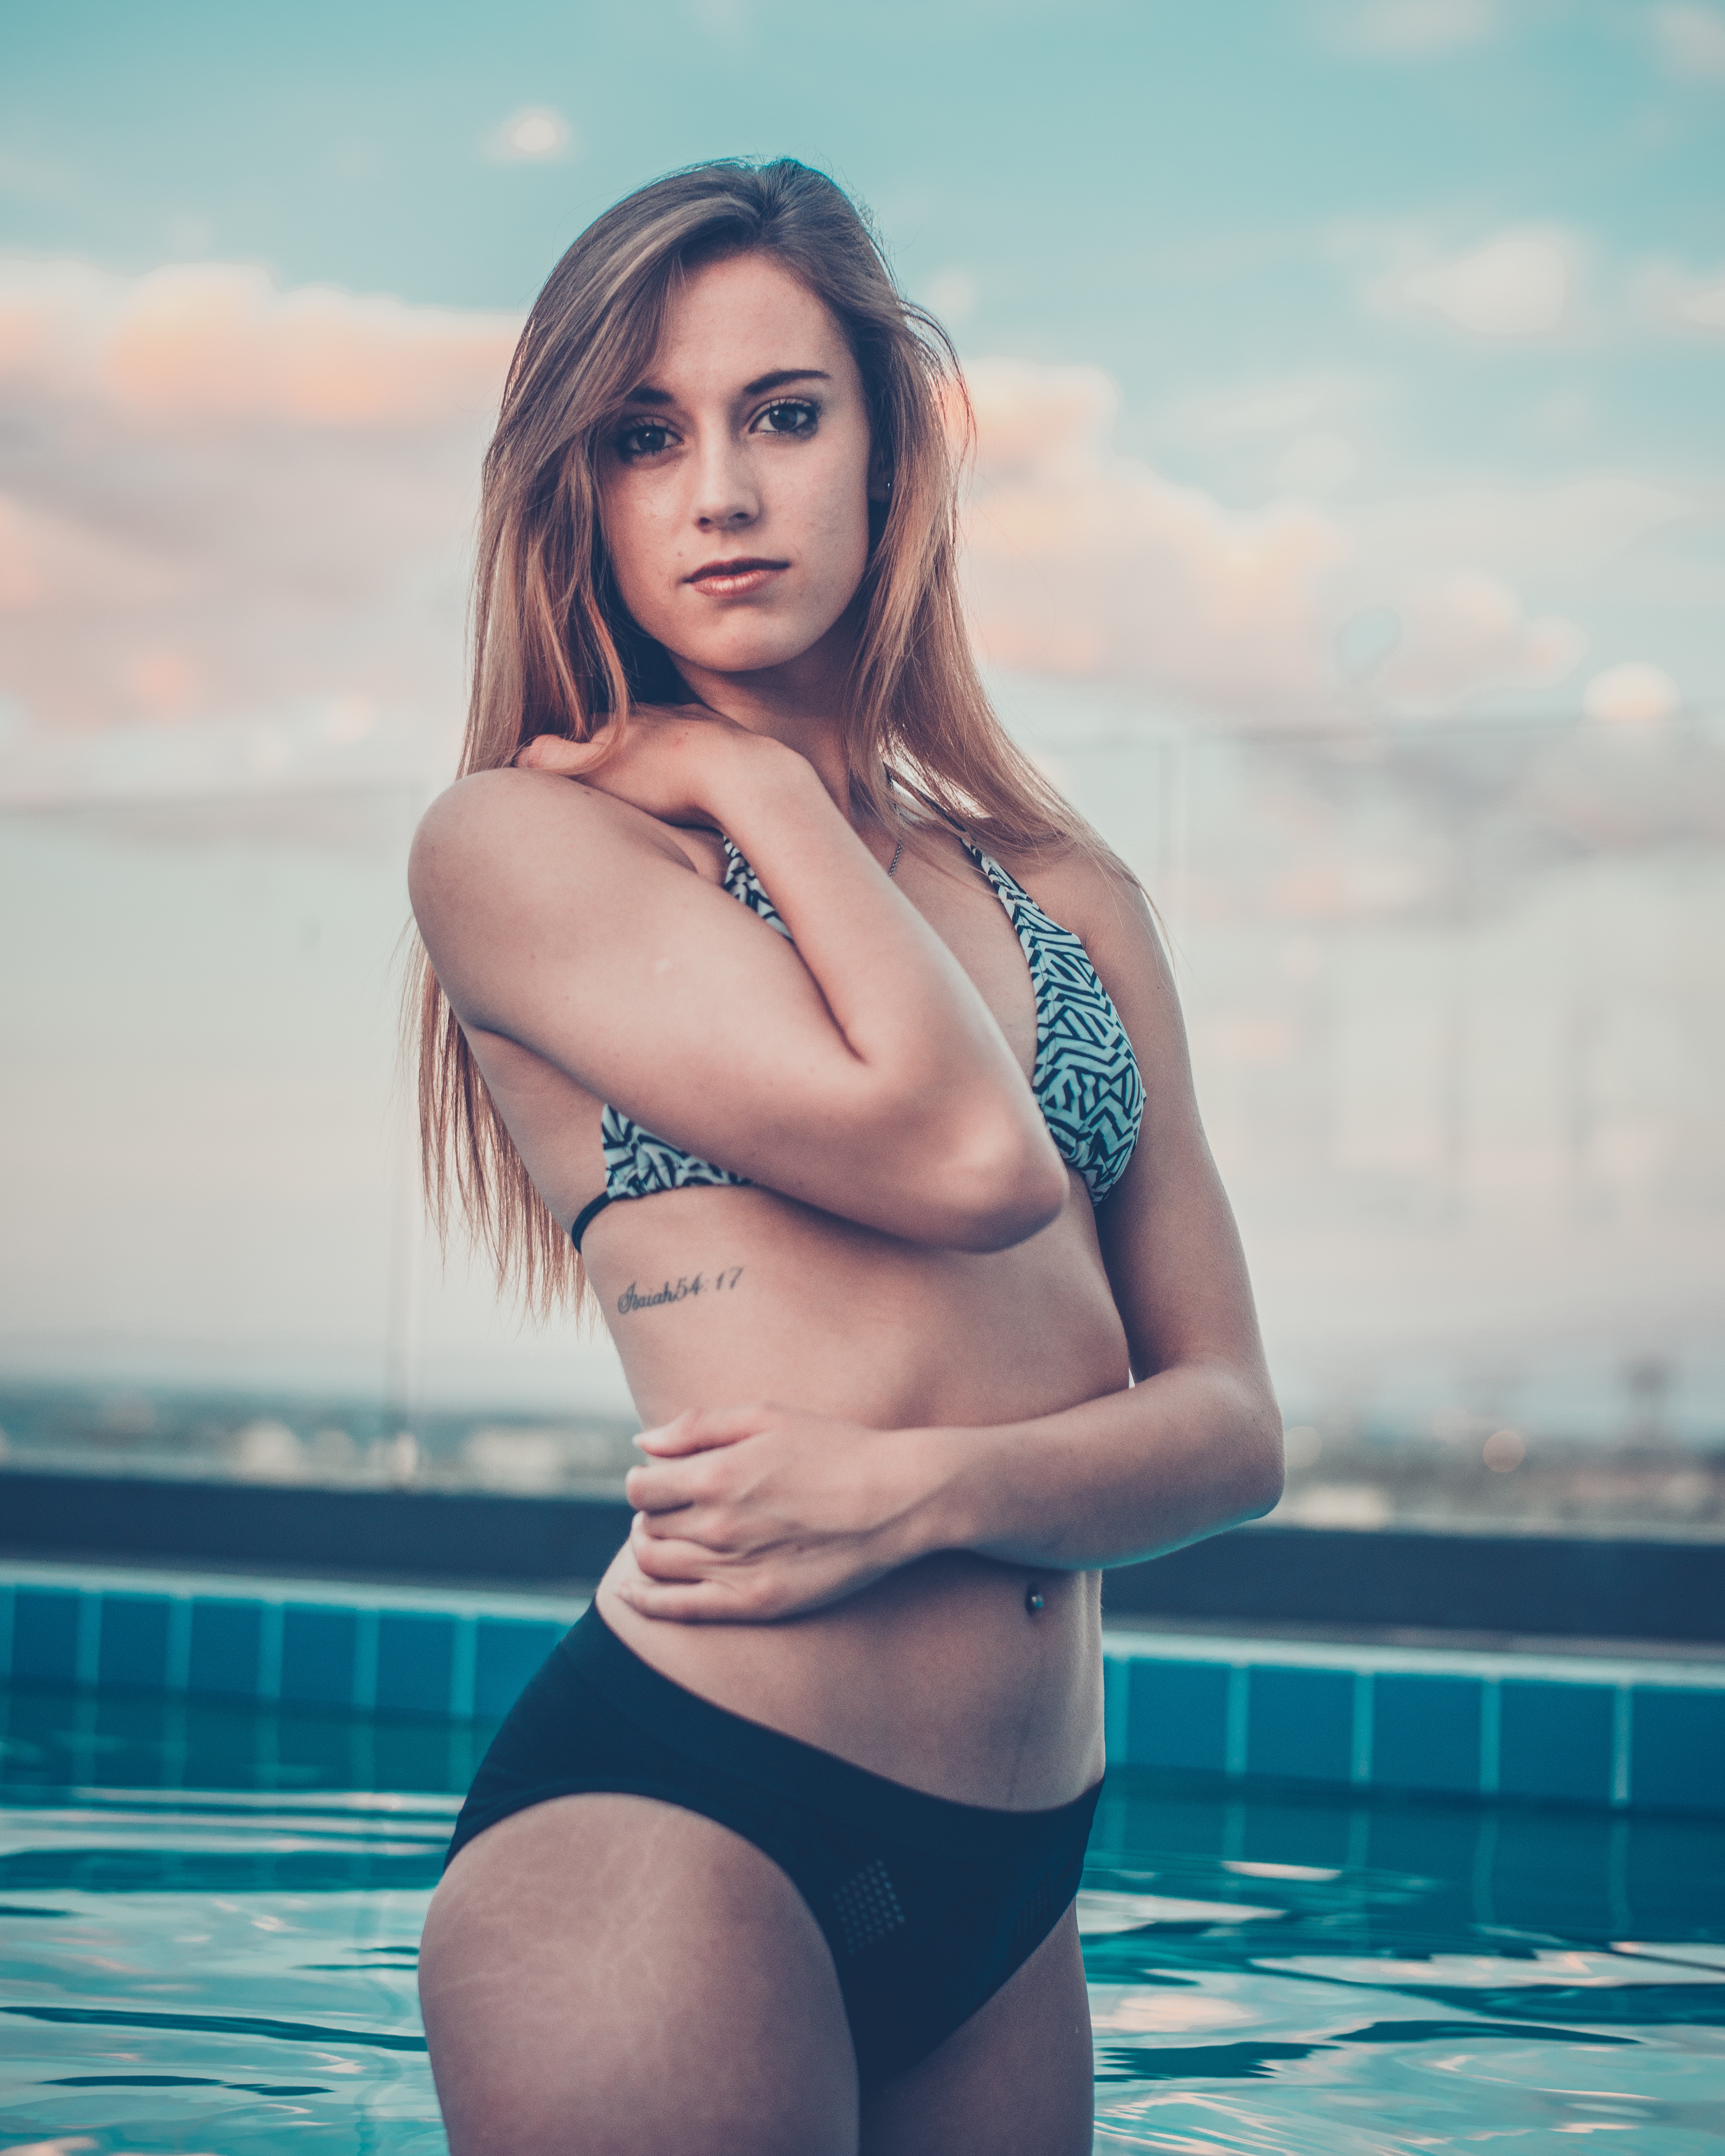
clothing, bikini, swimwear, beauty, model, thigh, skin, photo shoot, stomach, long hair, leg, summer, lingerie, lip, blond, muscle, photography, surfer hair, chest, undergarment, human leg, abdomen, brown hair, black hair, vacation, neck, swimsuit bottom, monokini, fashion model, waist, leisure, trunk